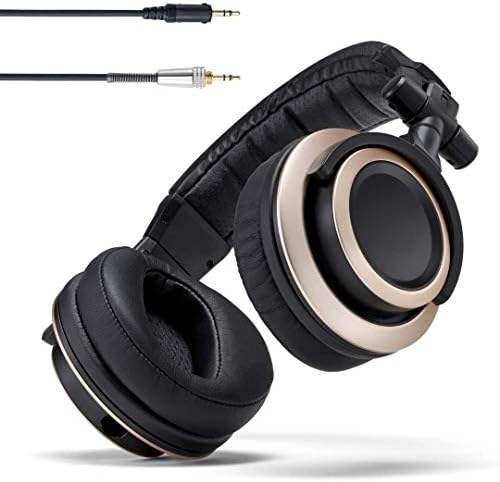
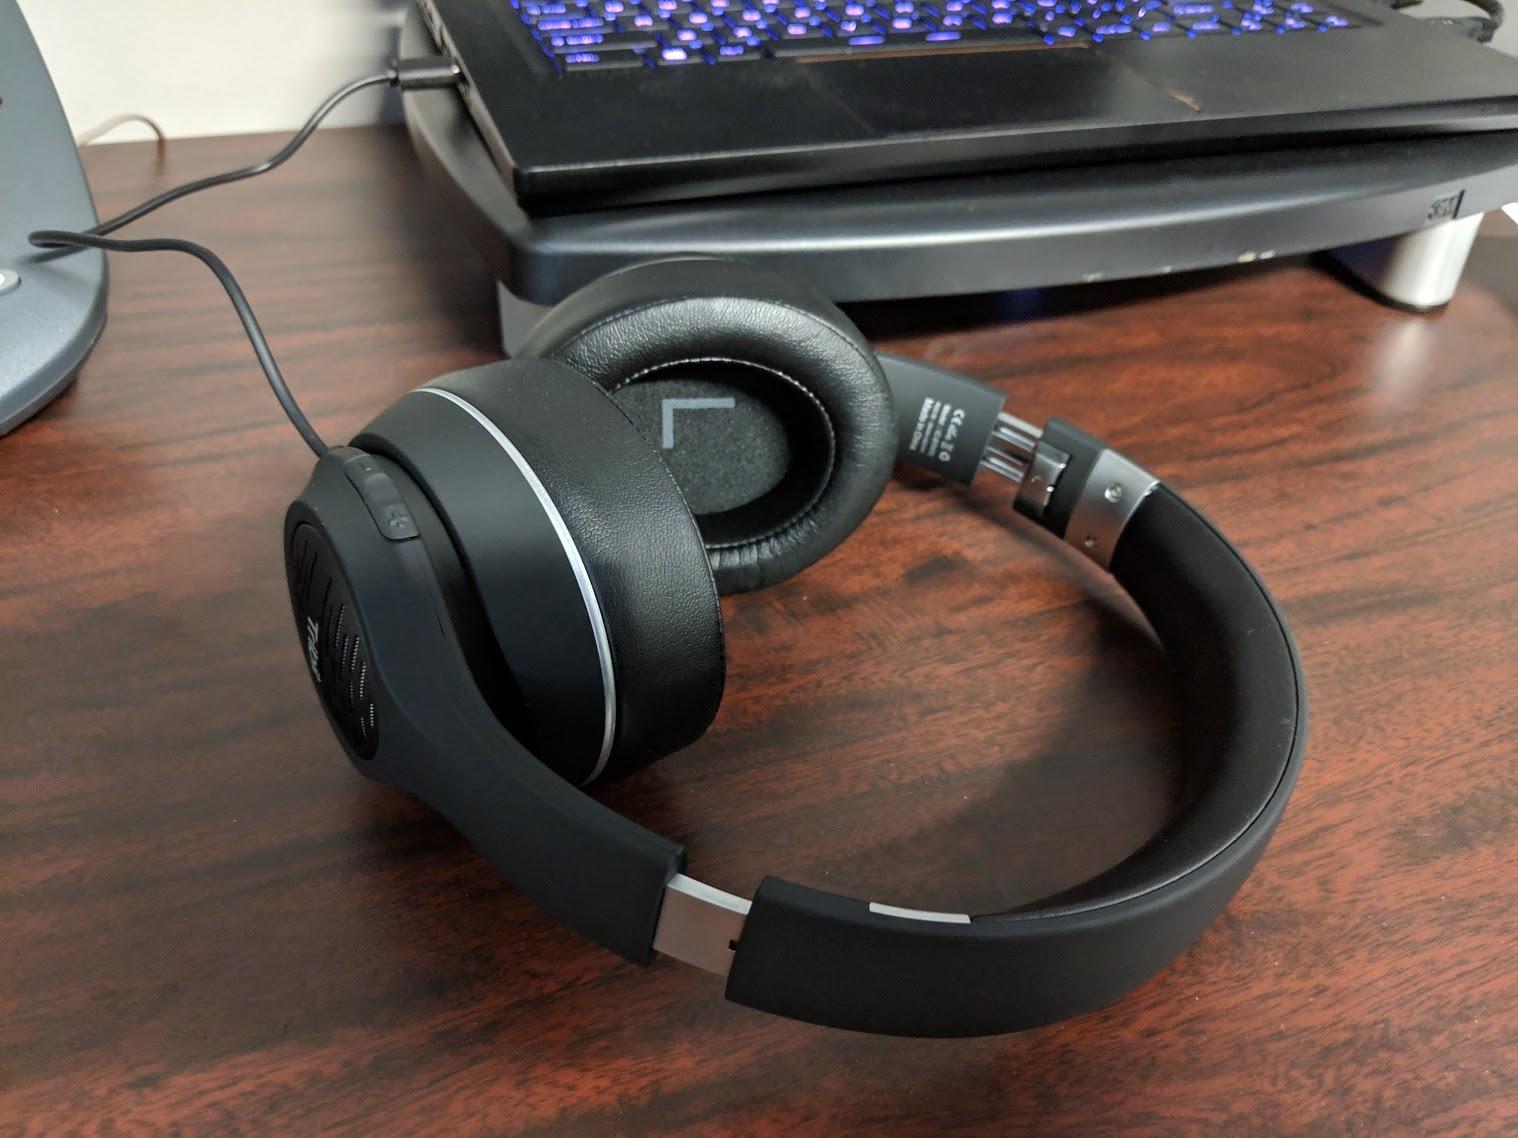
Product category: headphones
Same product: no